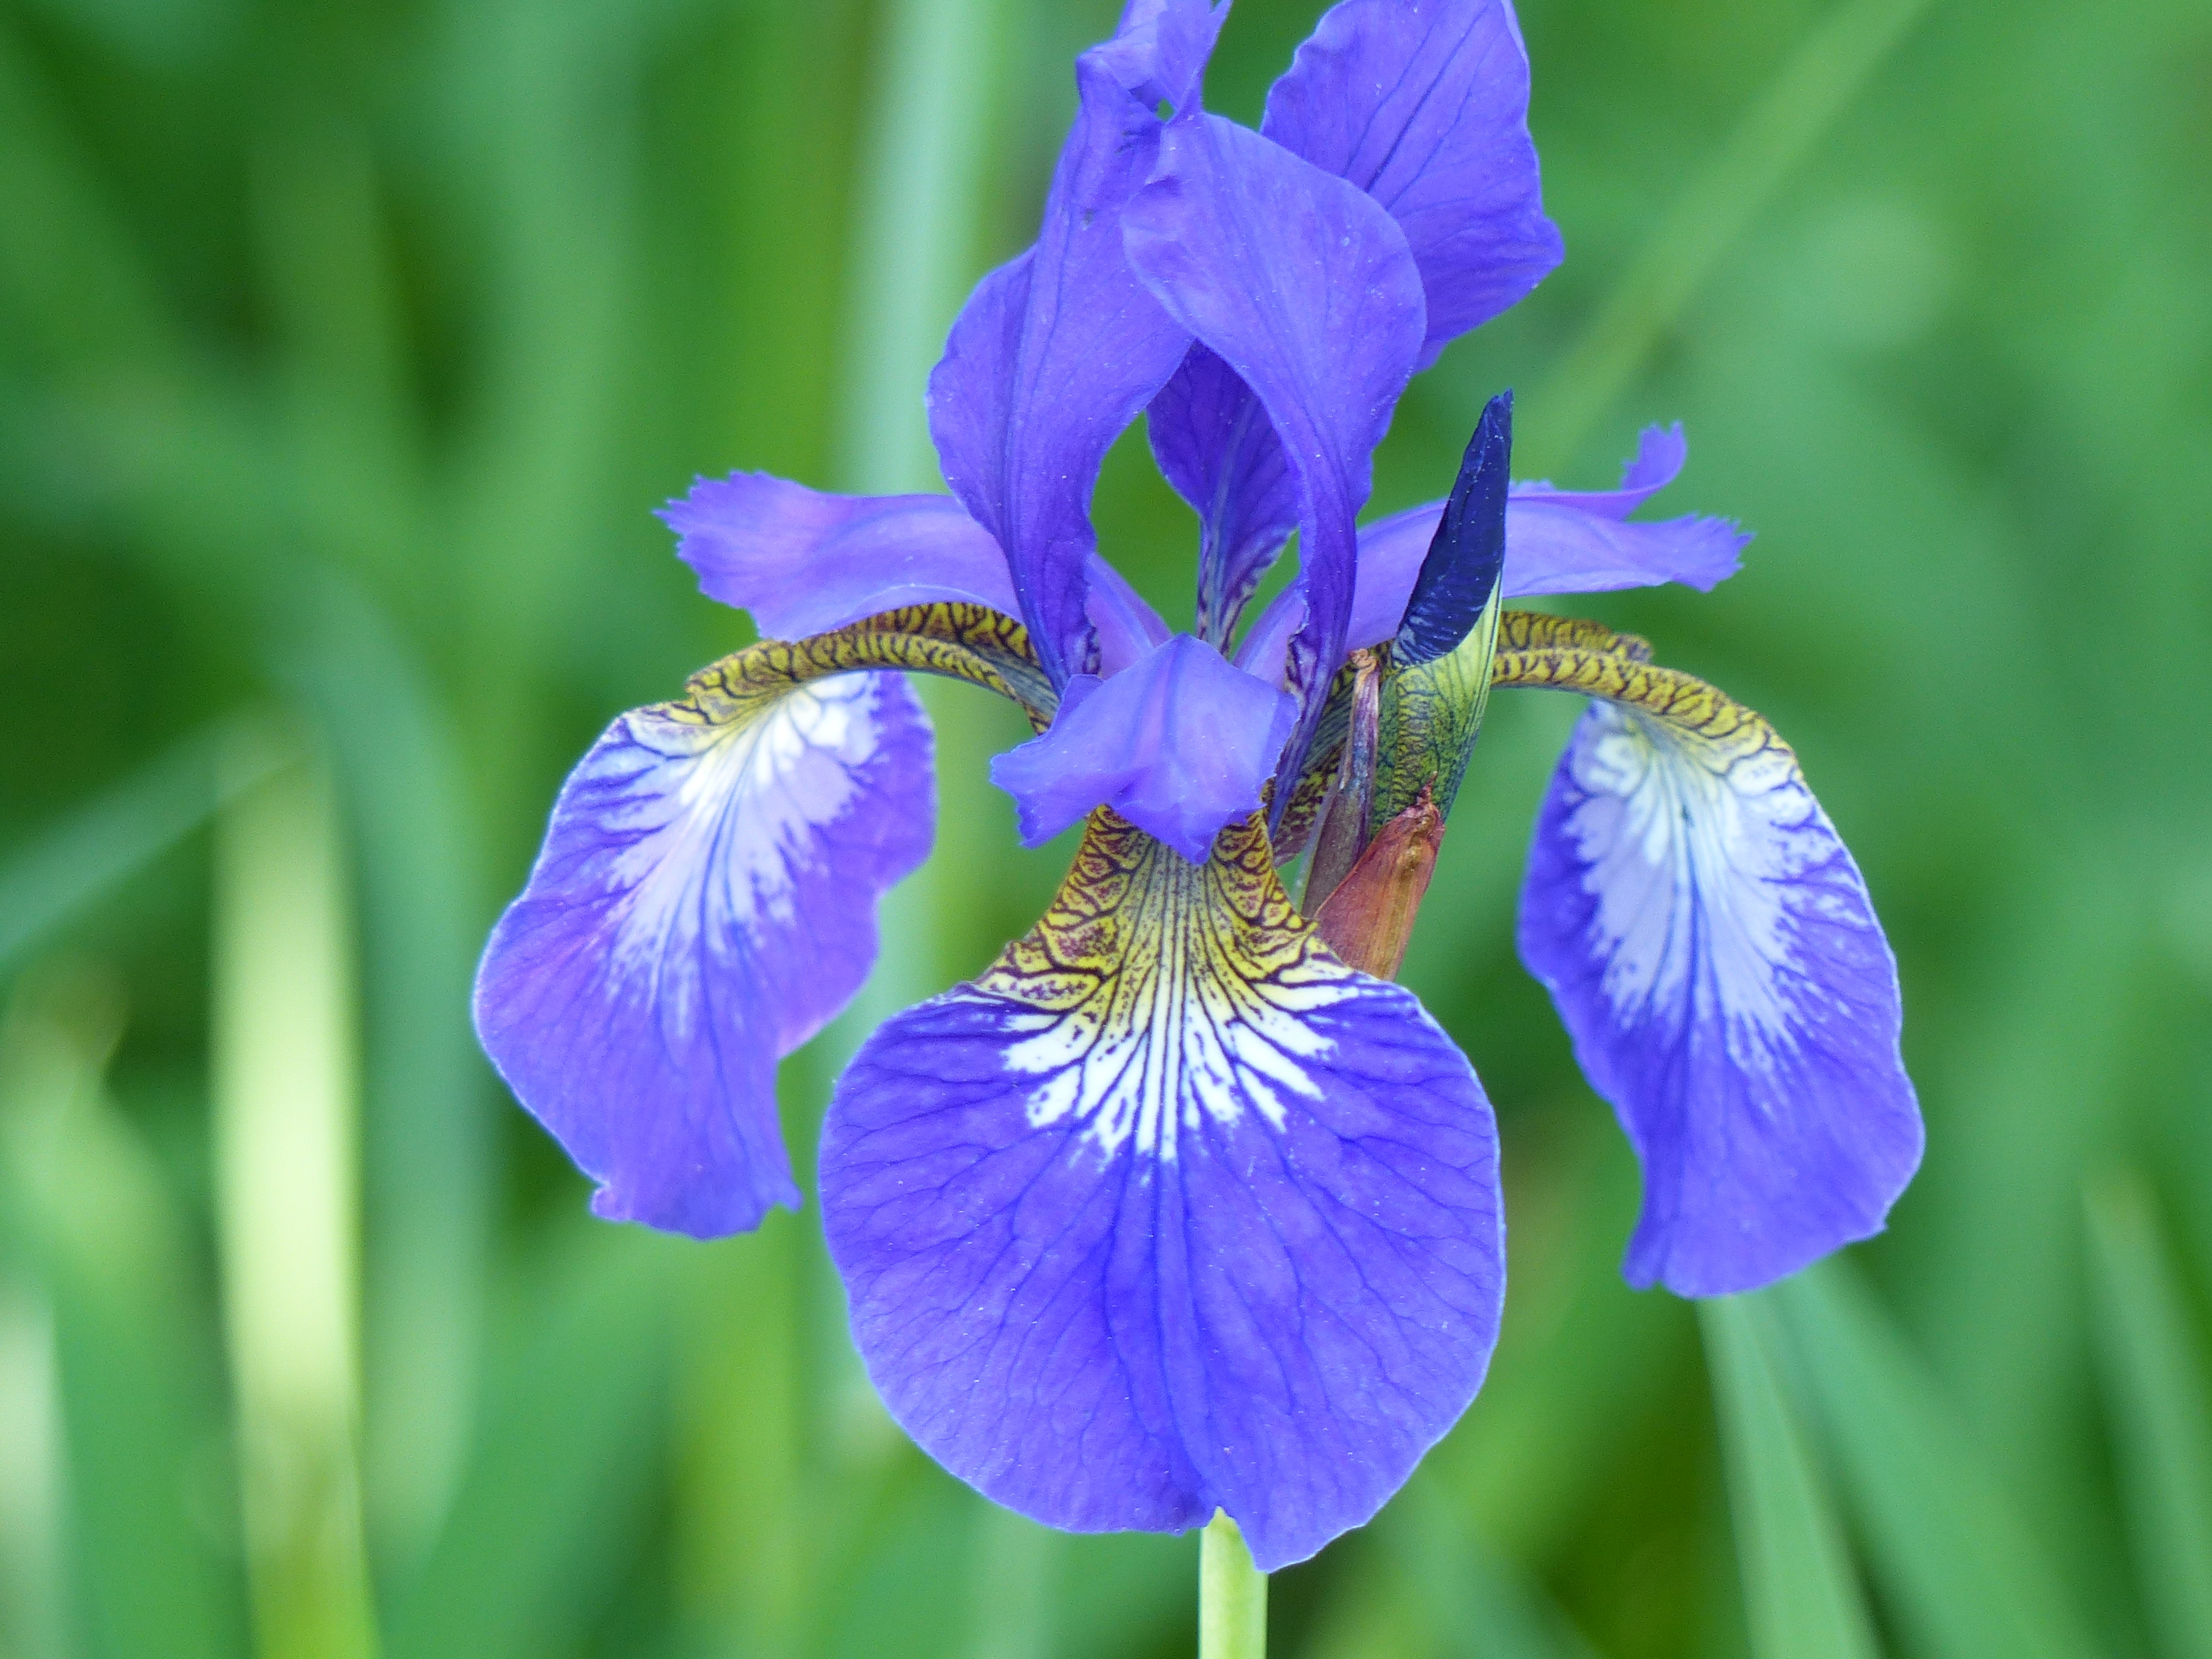
plant, leaf, flower, petal, summer, color, blue, flora, iris, eye, organ, flowering plant, iris versicolor, land plant, iris family